House of Montmorency

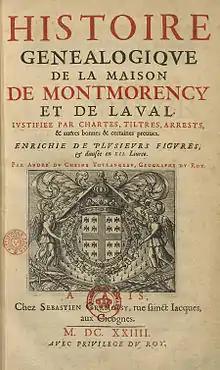
"Histoire généalogique de la maison de Montmorency et de Laval"; par André Du Chesne (1624)

In 1689, the title of Duke of Montmorency was merged with that of Duke of Enghien.